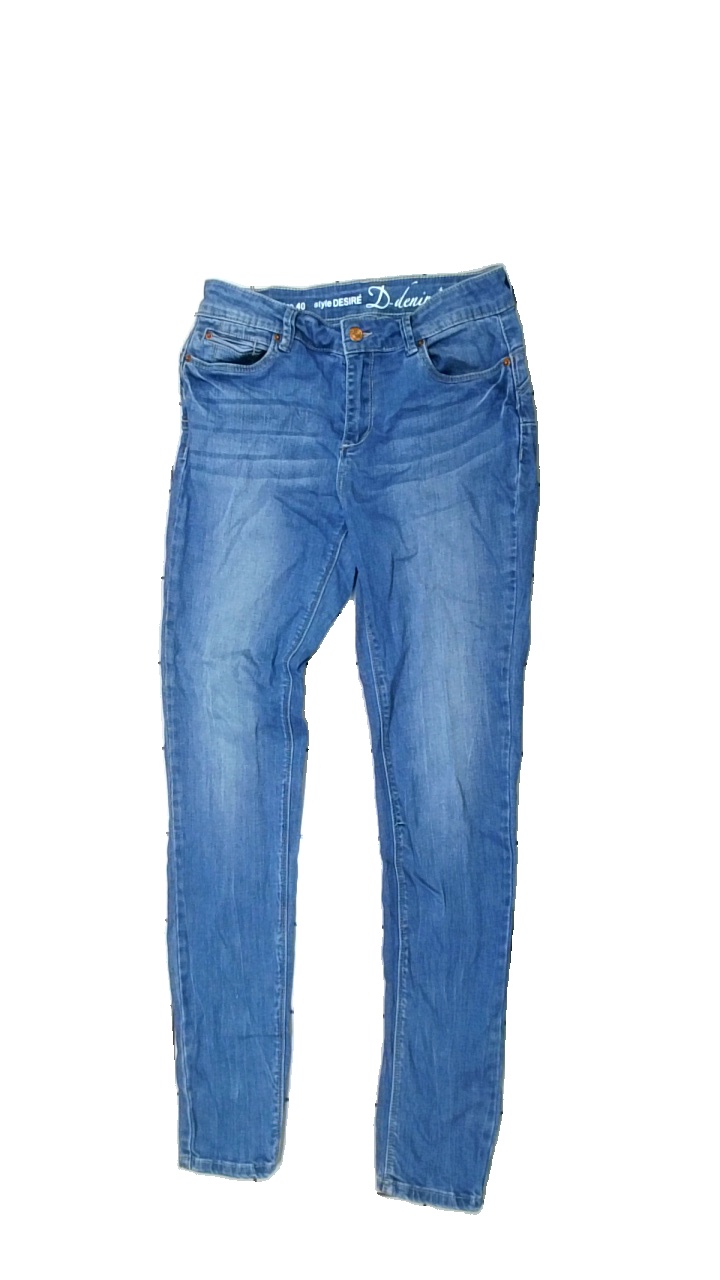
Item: Jeans (Ladies)
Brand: D-denim(gekås)
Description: blåa jeans
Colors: Blue
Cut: Tight
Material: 100% bomull
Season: All
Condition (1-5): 4
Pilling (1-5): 5
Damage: lös tråd
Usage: Reuse
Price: <50